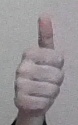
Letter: aleff